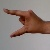
The image shows a hand gesture representing the letter 'Z' in Indian Sign Language.